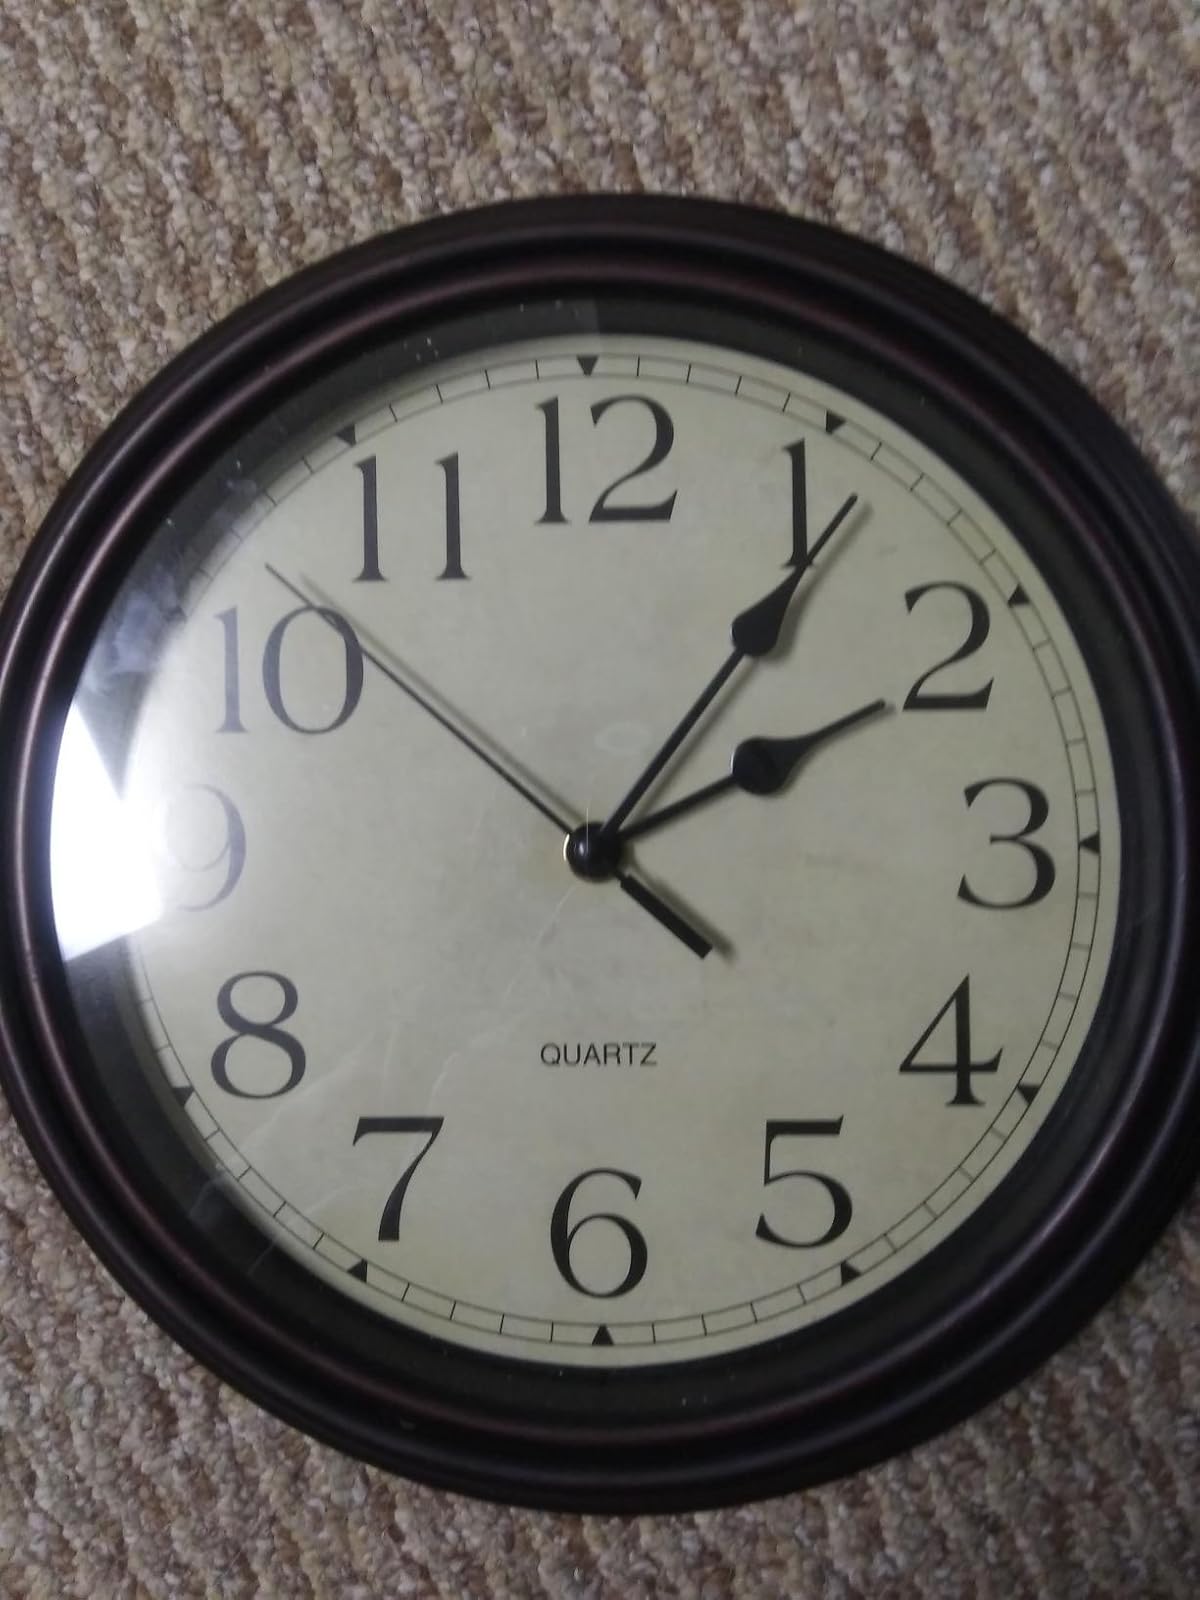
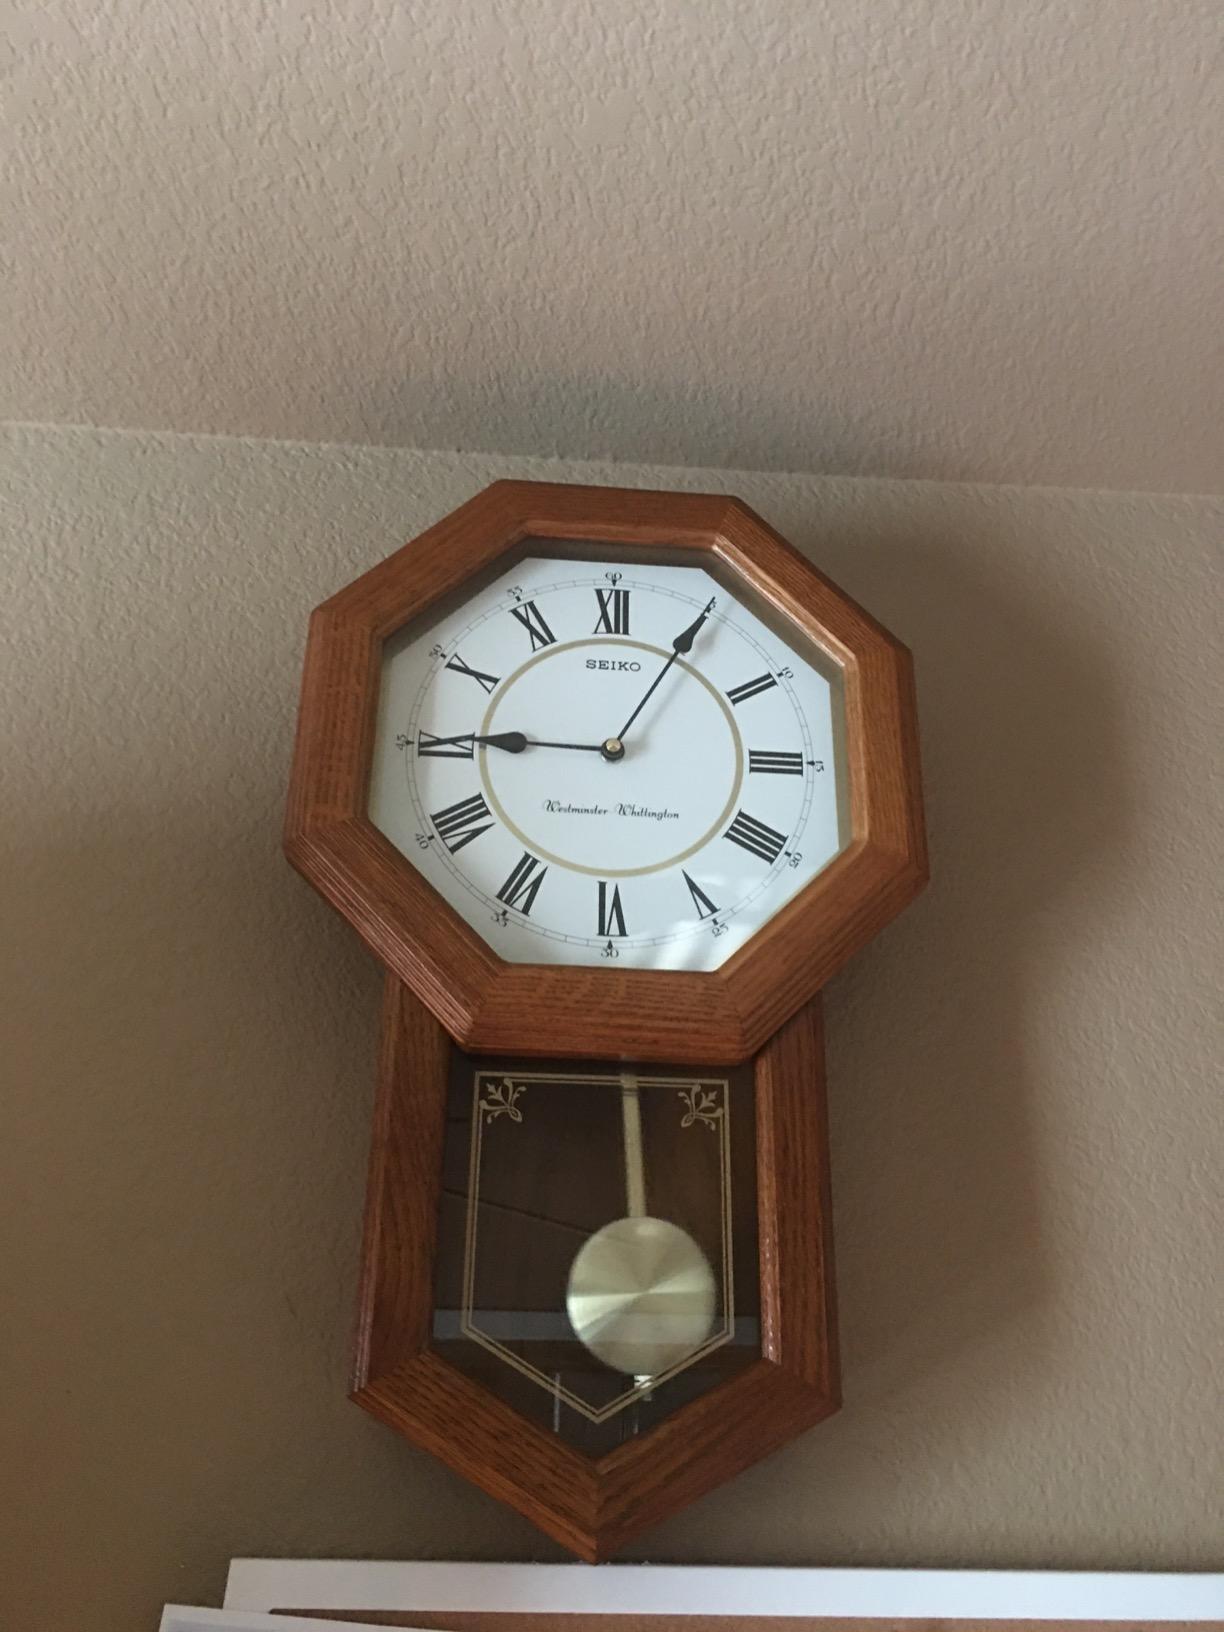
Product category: clock
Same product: no